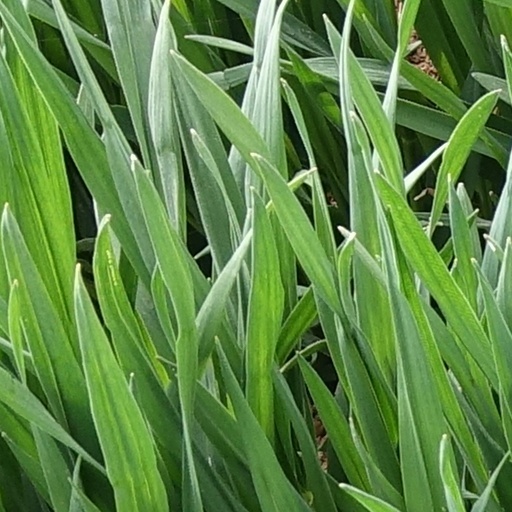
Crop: wheat